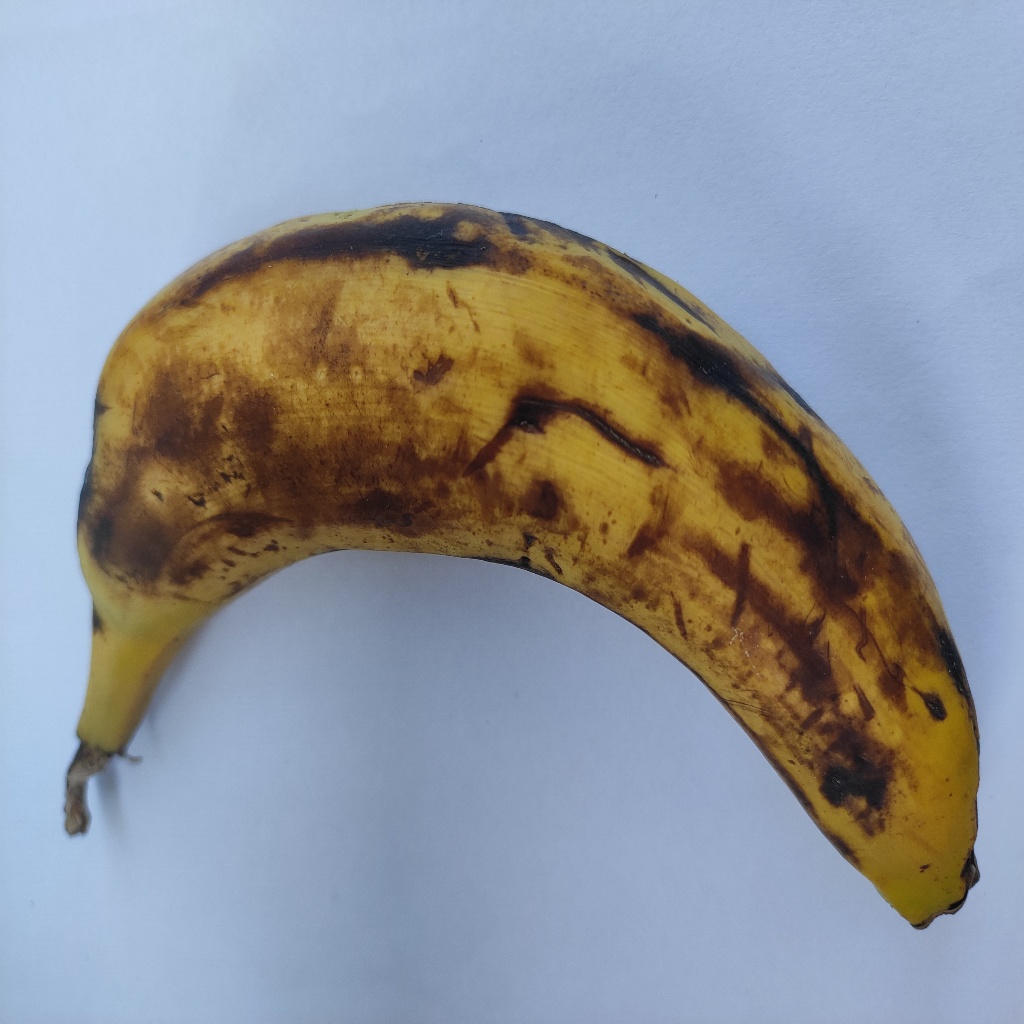
Crop: banana
Quality class: Defect